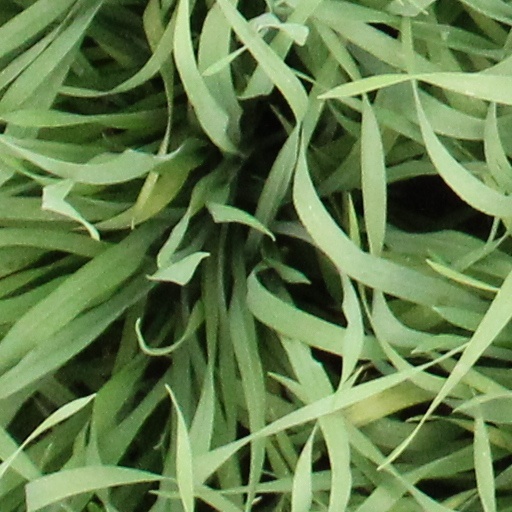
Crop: wheat